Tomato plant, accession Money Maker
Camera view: bottom (45 deg); turntable rotation: 300 degrees
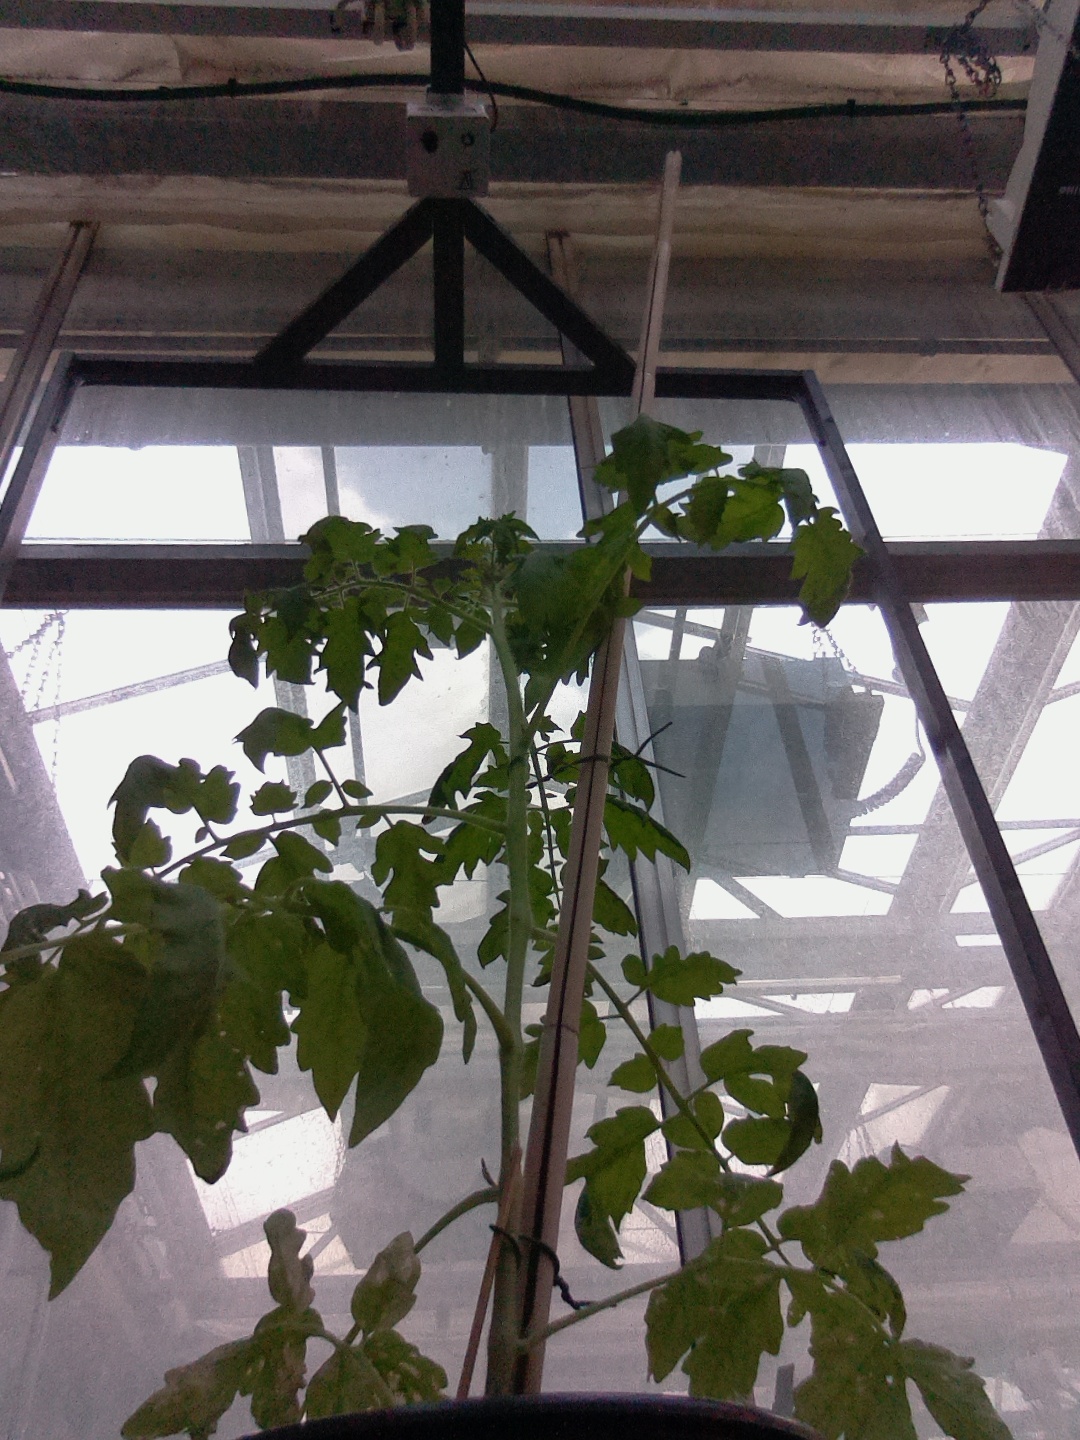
BBCH growth stage 53: 3 inflorescences visible